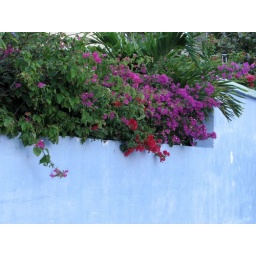
burst of color above the wall in front of our house